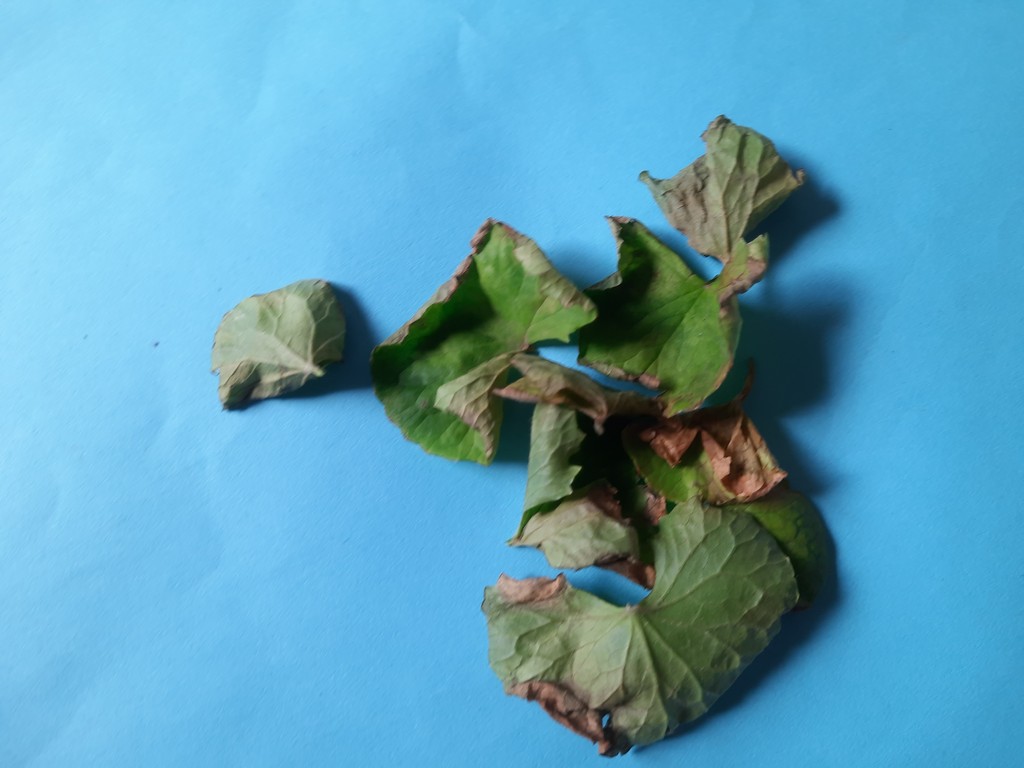
Label: Unhealthy